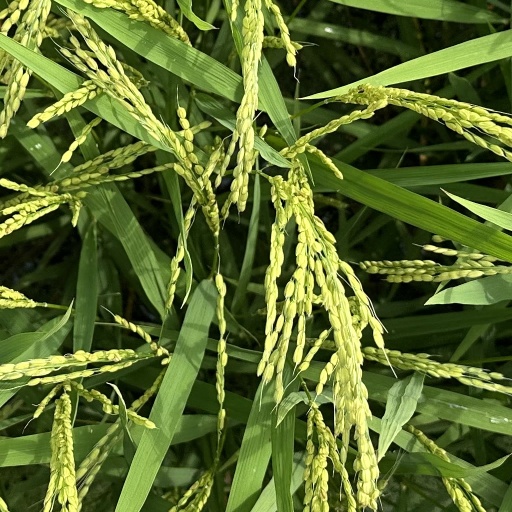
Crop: rice